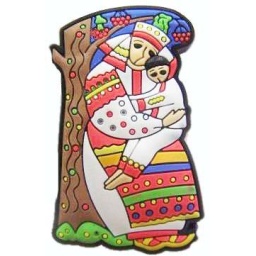
Mother and child in Ukrainian ethnic clothes under guelder-rose tree (Ukrainian national symbol)